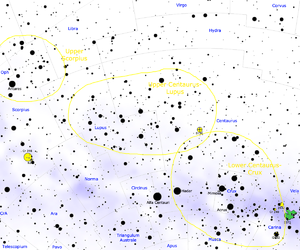
L’association Scorpion-Centaure, parfois désignée par Sco-Cen ou Sco OB2, est l'association OB la plus proche du Soleil. On y distingue traditionnellement trois sous-groupes :